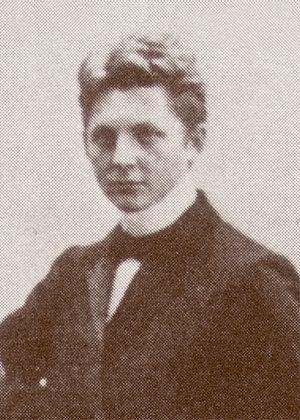
Hans Prinzhorn Polski: Hans Prinzhorn Русский: Ханс Принцхорн
Hans Prinzhorn, né à Hemer le 6 juin 1886, décédé le 14 juin 1933 à Munich est un psychiatre et historien d'art allemand. Il est surtout connu pour avoir étudié et constitué une importante collection d’art psychopathologique.